Flogo

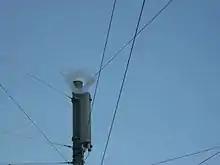
Flogo in Streetparade 2013, Zürich

A Flogo (portmanteau of "floating" and "logo") or foam balloon, is a stable mass of lighter-than-air soap bubbles formed into a specific shape. They are not balloons, as they have no envelope, but consist merely of a condensed grouping of soap bubbles filled with a mixture of helium and air. They are shaped by being molded through a die inserted in the top of the generating machine.